Personal defense weapon

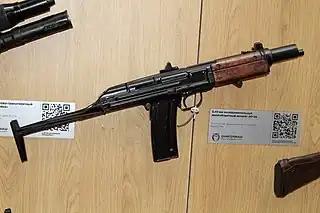
AO-46

In 1938, the U.S. Army Ordnance Department received a request for a light rifle to be issued to mortarmen, radiomen, drivers, clerks, cooks, and similar grades. During field exercises, these troops found that the M1 Garand rifle was too heavy and too cumbersome for general issue. And, while handguns are undeniably convenient, they had limited range, accuracy and power. This request was refused by authorities.